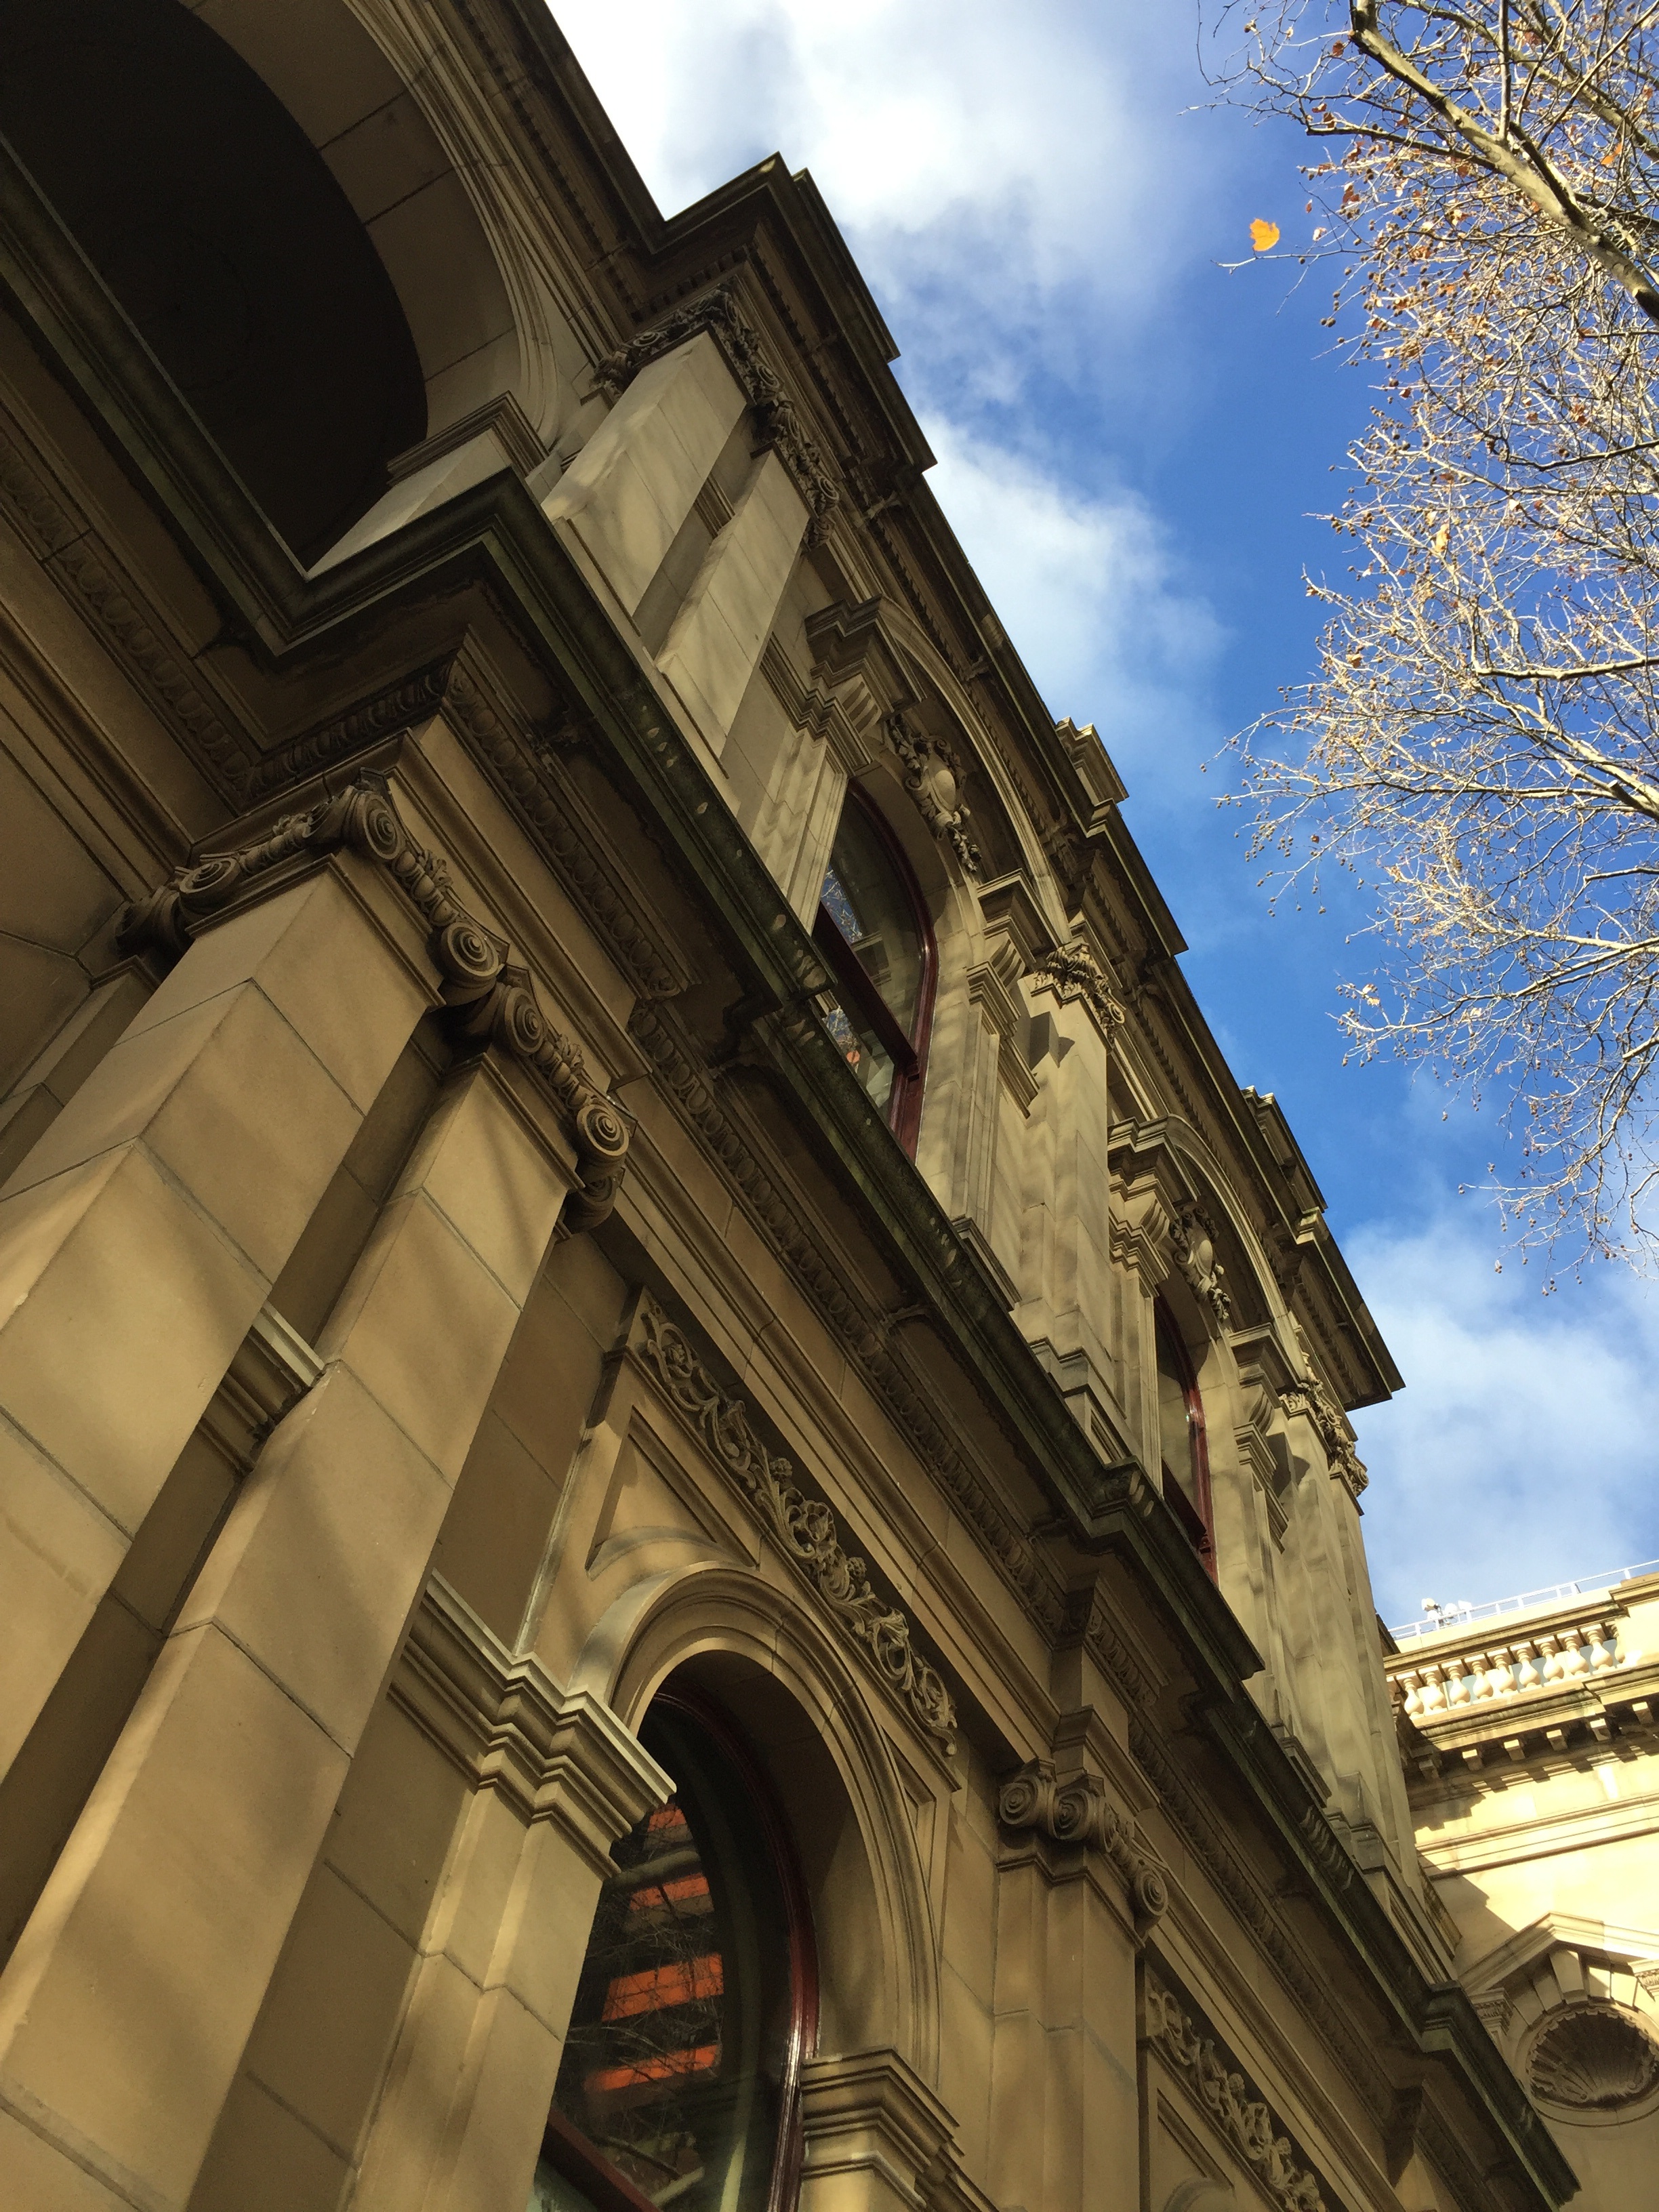
architecture, building, arch, landmark, facade, church, cathedral, place of worship